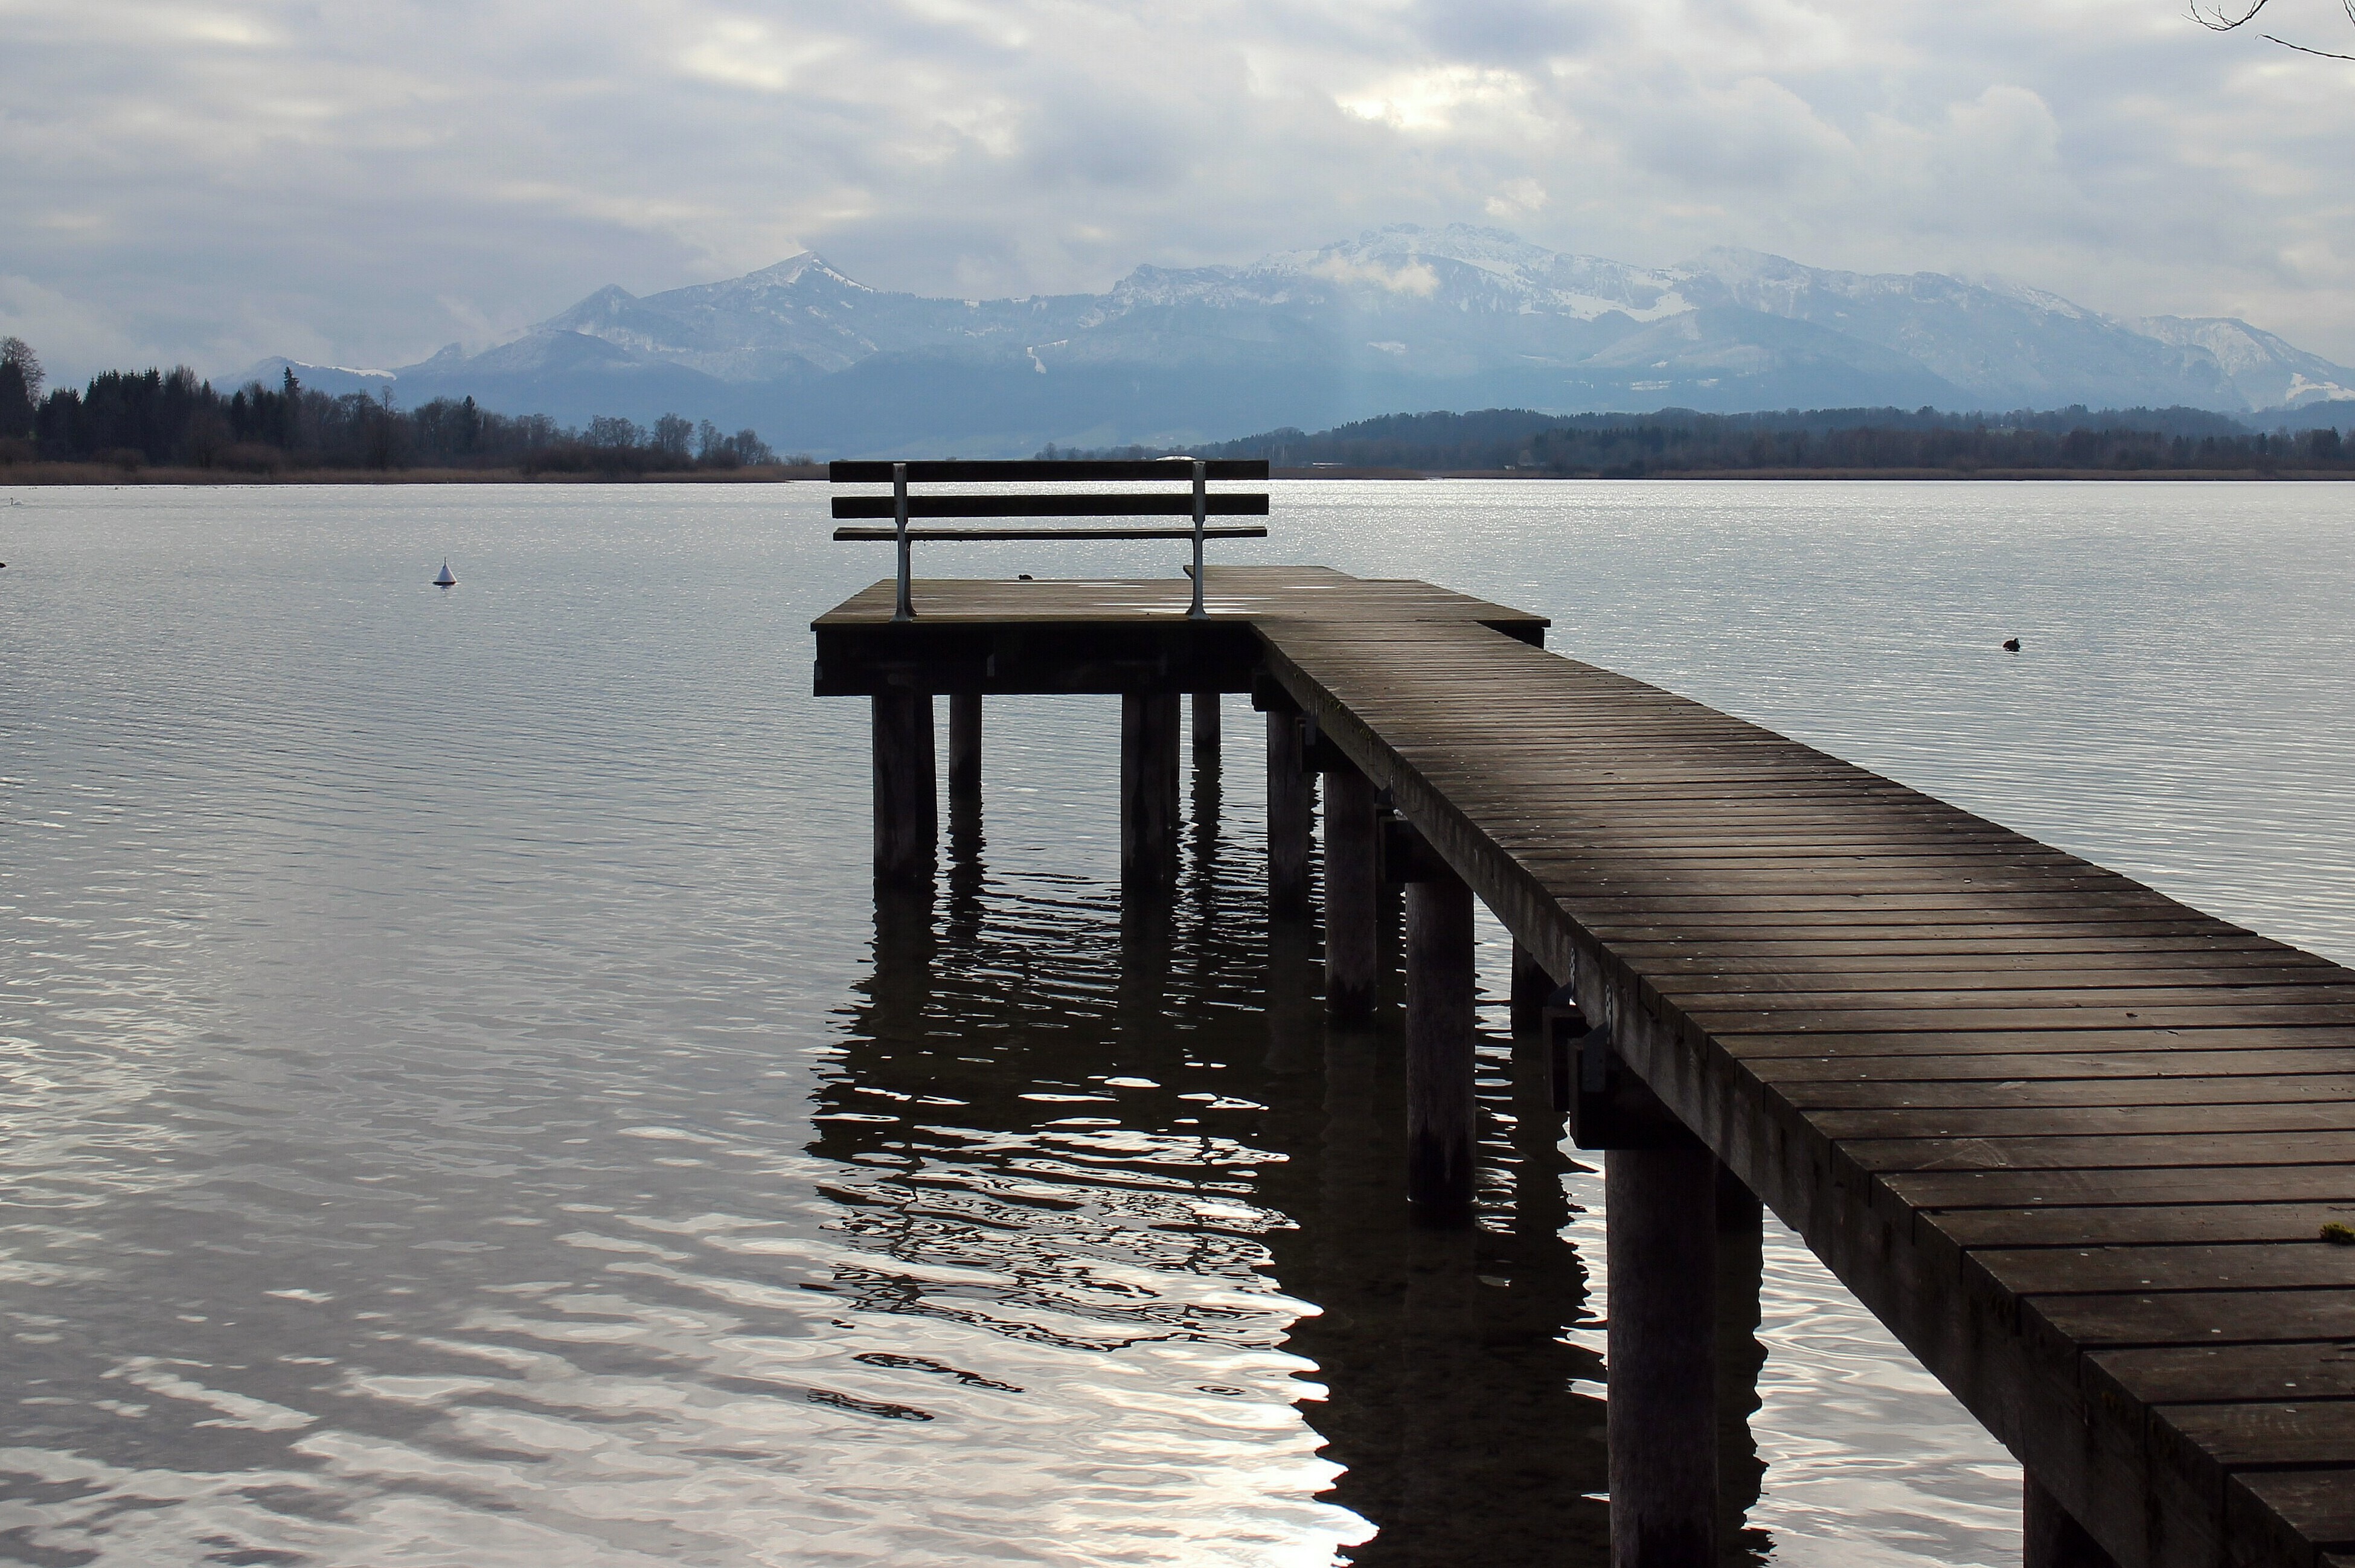
sea, coast, water, ocean, dock, boardwalk, bridge, bench, shore, seat, lake, pier, river, web, reflection, relax, bay, rest, reservoir, sit, bank, vision, outlook, wide, break, channel, loch, breakwater, recovery, distant view, foresight, chiemsee, recover, rest pause, nonbuilding structure